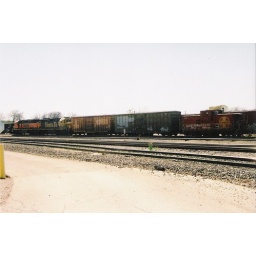
BNSF road switchers put a train together in the yard at Temple TX 2003